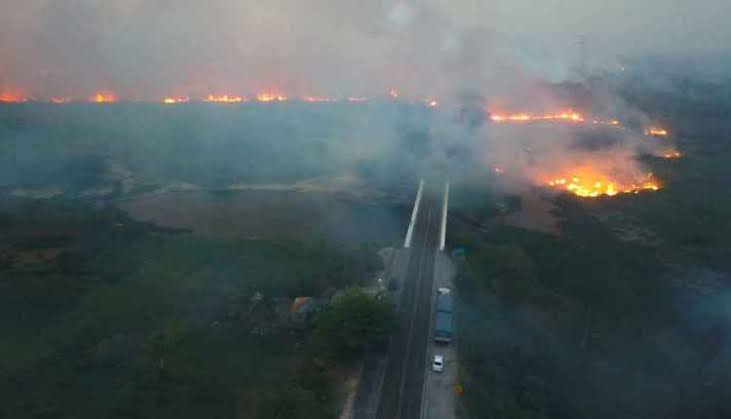
Fire: yes
Smoke: yes